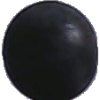
Label: blue_grape